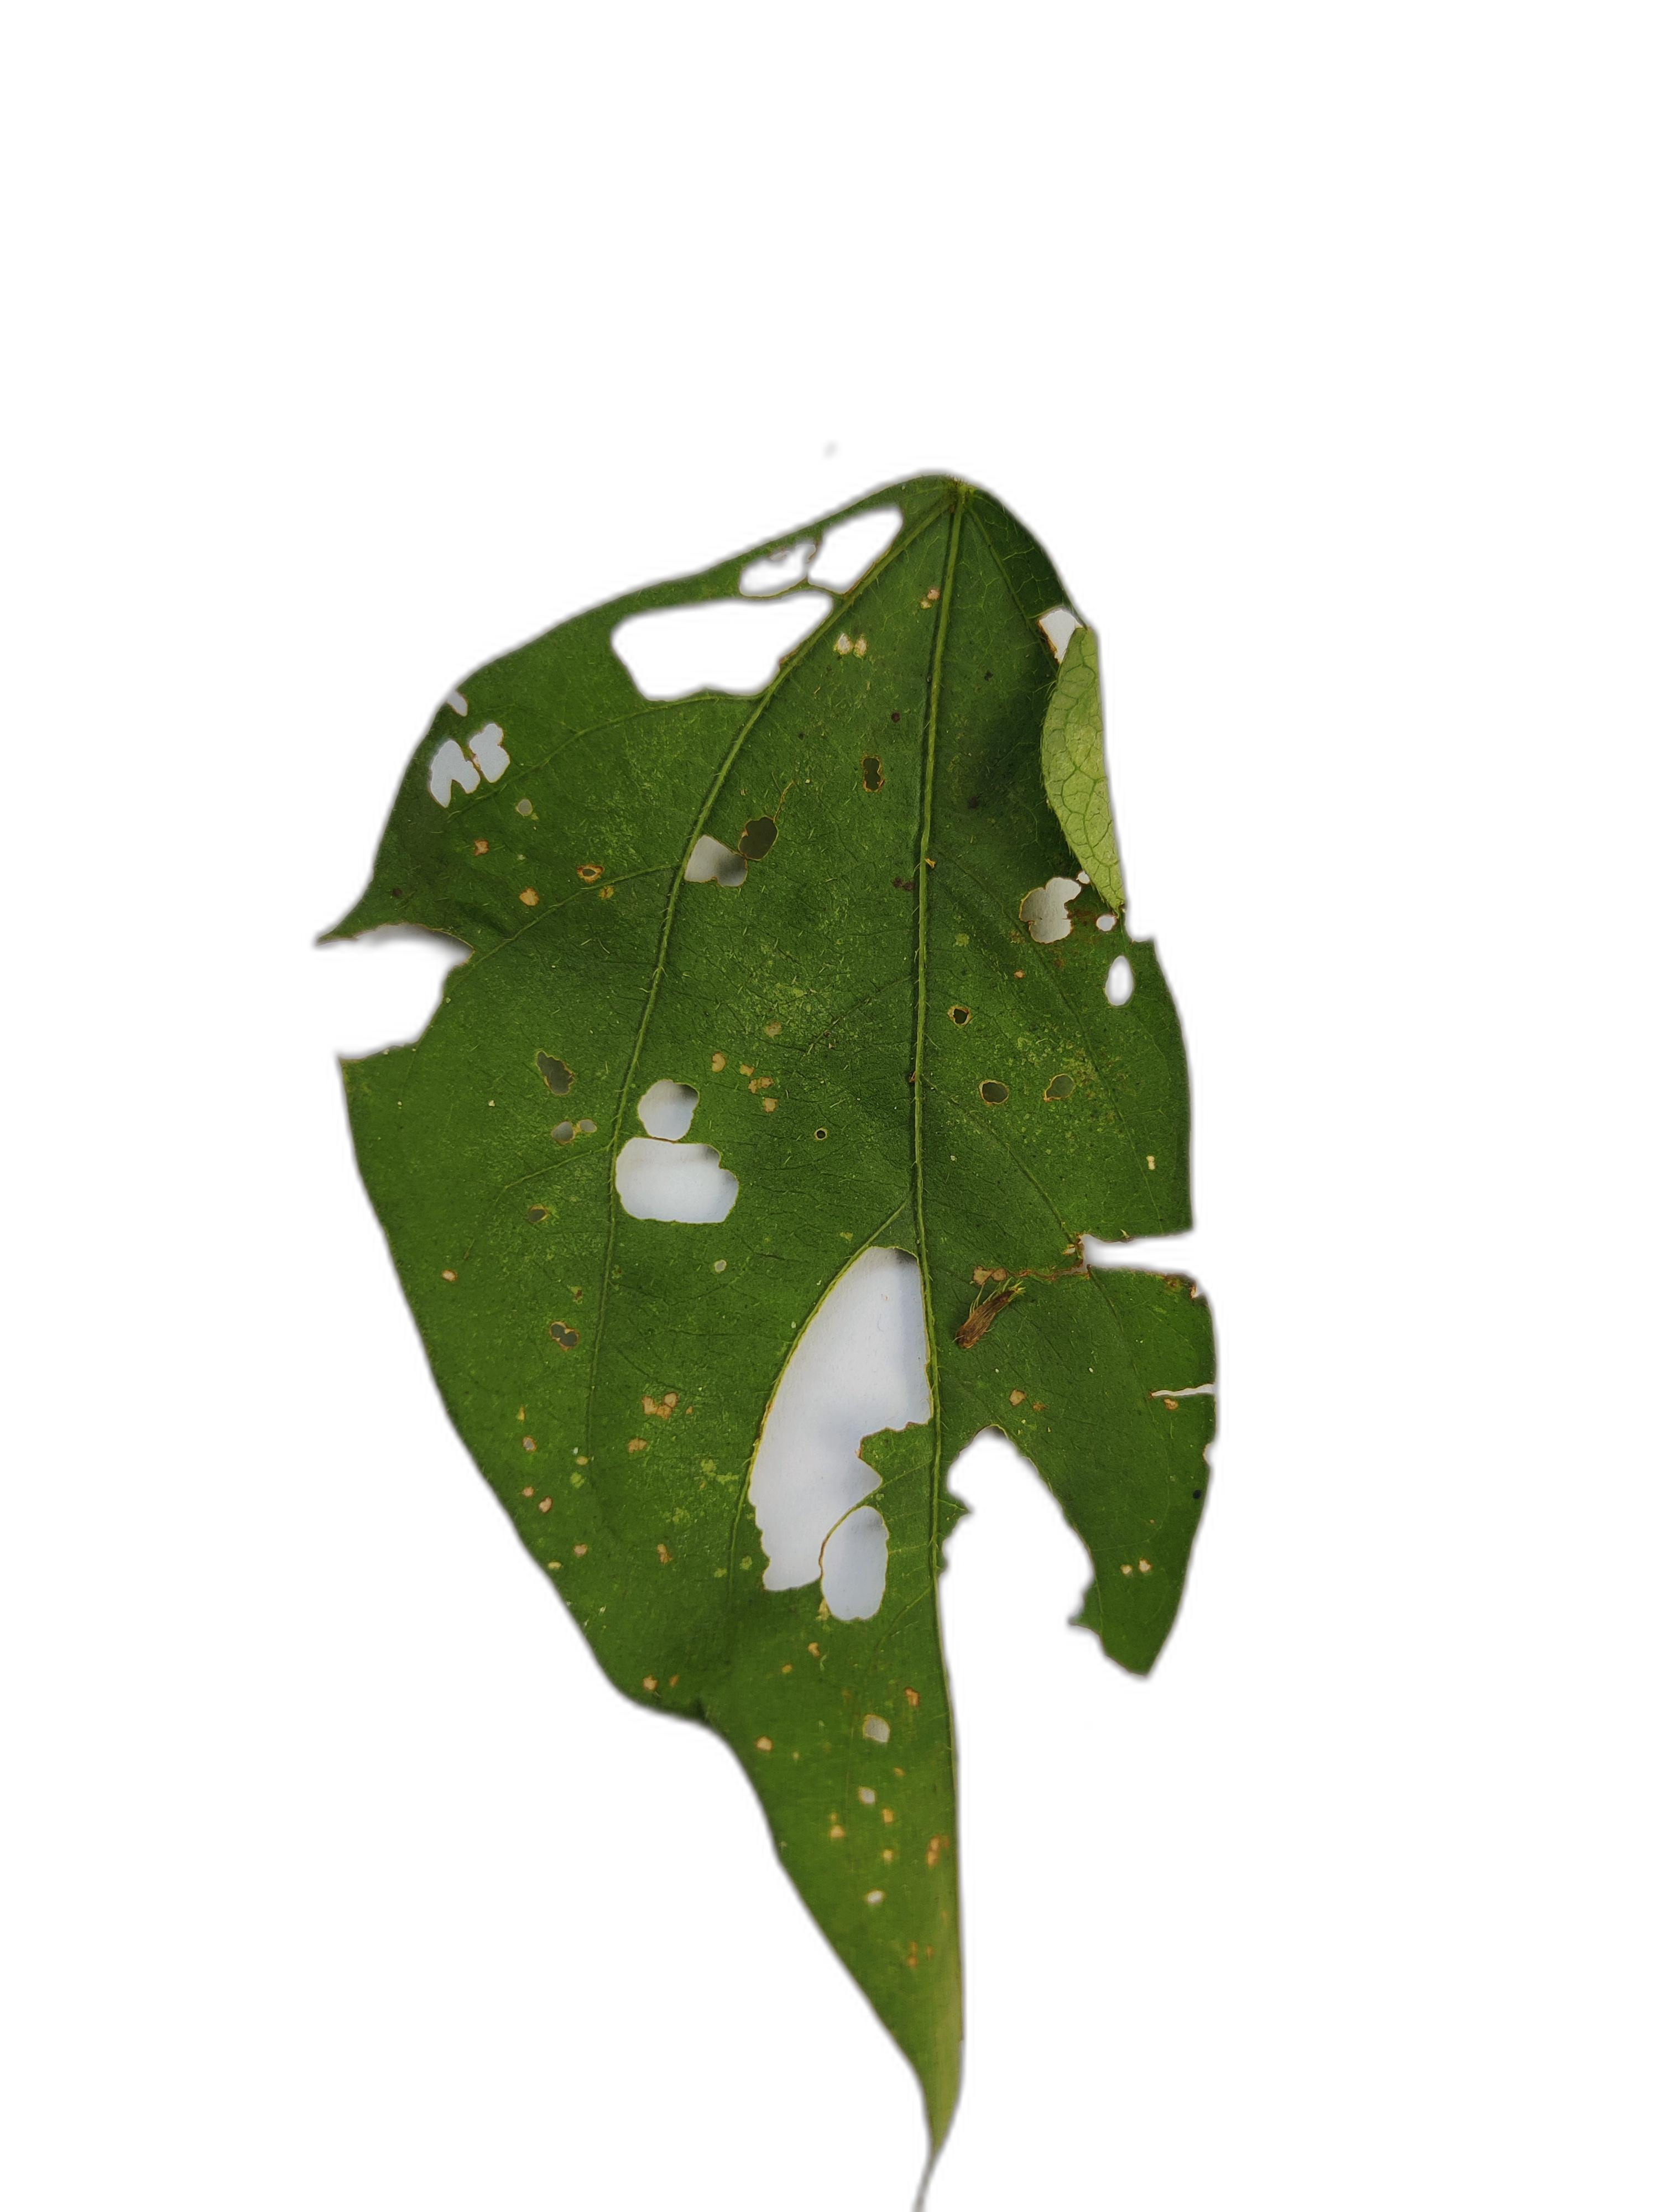
Label: Cercospora leaf spot